Christina Morfova

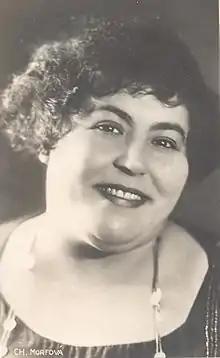
Christina Morfova

Christina Morfova (24 April 1887 – 1 June 1936) was a Bulgarian operatic soprano who gained fame with performances in Prague, Sofia, and in the principal opera houses of Europe. A member of the Sofia National Opera until 1935, she also taught at the Bulgarian Academy of Music. She died in a car accident when only 47.